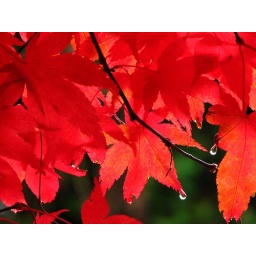
A really fine tree in our yard. It's dark maroon leaves turn a spectacular scarlet red in the fall.